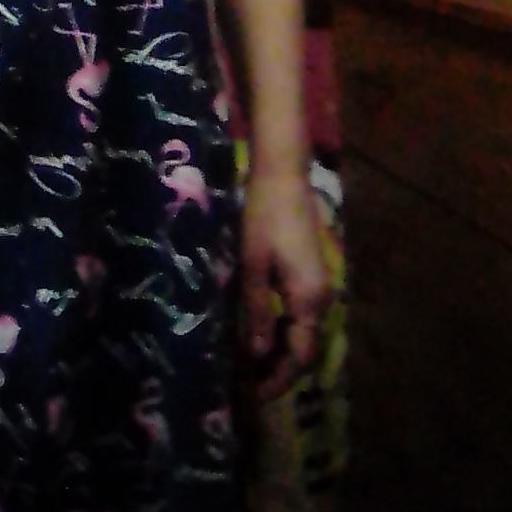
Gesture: no_gesture